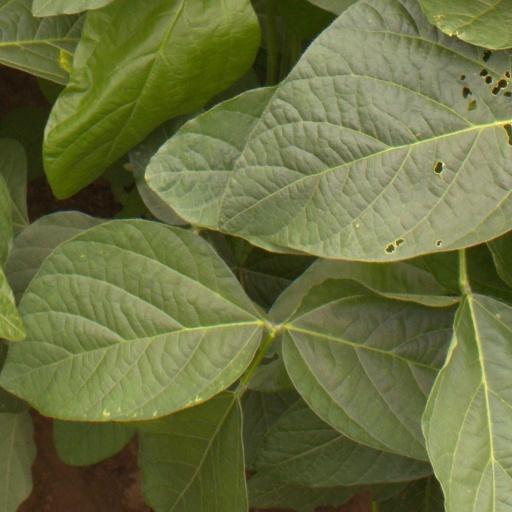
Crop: soybean